Tokugawa Tsunayoshi

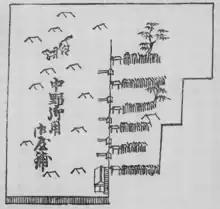
Nakano Inugoya (Nakano dog shelters) in 1696. Tsunayoshi built large kennels in Nakano, Yotsuya and Okubo in Edo (Tokyo). Even during the famine the Shogunate accommodated 80,000 wild dogs in the kennels in Nakano and gave them 3 go (0.18L) of polished rice, 50 moon (187g) of bean paste and 1 go of sardines daily. The total space for the dog shelters in Nakano was approximately 750,000 square meters in 1702.

Owing to religious fundamentalism, Tsunayoshi sought protection for living beings in the later parts of his rule. In the 1690s and first decade of the 1700s, Tsunayoshi, who was born in the Year of the Dog, thought he should take several measures concerning dogs. A collection of edicts released daily, known as the , told the populace, among other things, to protect dogs, since in Edo there were many stray and diseased dogs walking around the city. Therefore, he earned the pejorative title "Inu-Kubō" (犬公方: "Inu="Dog, "Kubō"=formal title of Shogun).